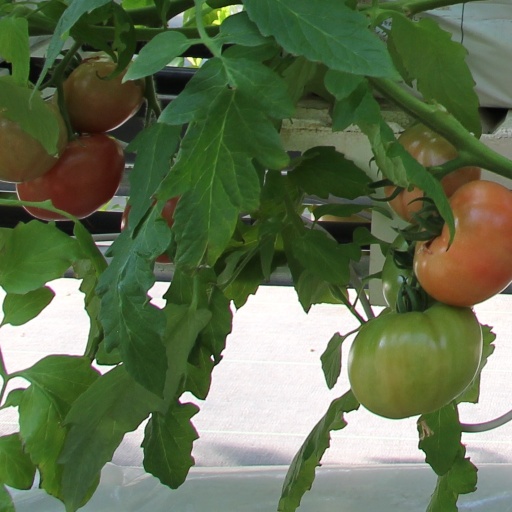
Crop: tomato